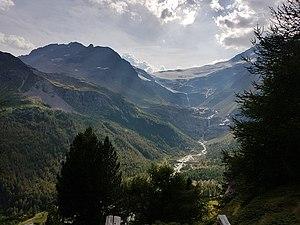
Alp Gruem en Grisons, Suisse. Glacier Palue 2018.